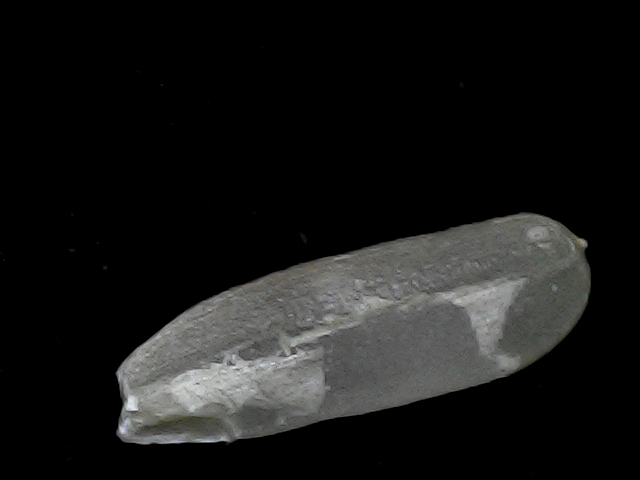
Rice variety: BD75